Islamic Republic of Iran Hockey Federation

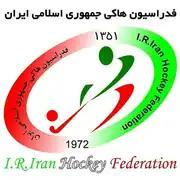
Iran Hockey logo

The Iran Hockey Federation (IHF) is the national governing body for field hockey in Iran. It is affiliated to the International Hockey Federation (FIH). The headquarters of the federation are in Tehran.